Ophthalmic drug administration

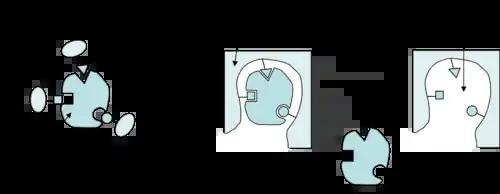
Figure 3.0 - Molecular imprinting technique

Molecular imprinting is a process by which polymerization of a polymer around template result in the polymer matrix with embedded templates. After the template is removed, a cavity results with the functionalized monomers within the polymer cavity. This cavity is the idealized position for drug loading since this process can be designed specifically to recruit and hold onto drugs due to chemical specificity. This technique can be better visualized by referring to Figure 3.0. This type of drug loading can be used as a way to create a pH responsive system, which releases drug(s) as the pH of the biological system changes. Some drugs that have been successfully loaded via this method are: timolol, norfloxacin, ketotifen, polyvinlypyrrolidone, and hyaluronic acid. The molecular structures of each of these drugs are shown below in the index of important scientific terminology.